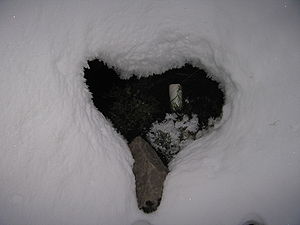
Grundvand
Kilde i Åstadalen, Hedmark. Grundvandets stabile temperatur året igennem hindrer isdannelser selv om vinteren. Billedet er taget ved ÷20ºC.
Grundvand er vand under jorden og kan være egnet til drikkevand, fordi det er blevet filtreret og renset gennem flere jordlag. Den udnyttelige del af grundvandet findes i grundvandsmagasiner. Grundvandet kommer dels fra regn, dels fra kunstvanding. Den dybde, hvori man finder grundvandet, varierer fra sted til sted.